Christopher Nowinski

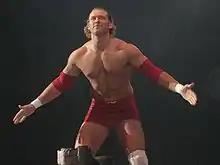
Nowinski at a WWE house show in September 2002

On the June 10, 2002, episode of "Raw", Nowinski debuted in WWE as a heel, helping William Regal beat Bradshaw in a European Championship match. Nowinski had a short-lived alliance with Regal, defeating Spike Dudley in his debut match the following week with Regal in his corner. Nowinski teamed with Regal on the June 24 episode of "Raw", defeating Bradshaw and Dudley. Nowinski continued to feud with Bradshaw over the next few weeks, with their feud ending on the July 8 episode of "Raw", where Nowinski teamed with Jackie Gayda in a losing effort against Bradshaw and Trish Stratus, while also trying to warm up Regal from his breakdown after he lost the European Championship to Jeff Hardy. Nowinski feuded with The Dudley Boyz (Bubba Ray Dudley and Spike Dudley) through the summer.